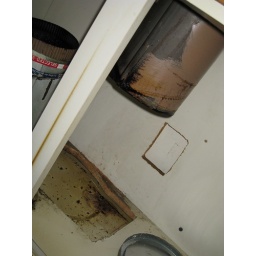
kitchen - another view of the LACK of opening leading from the hood over the stove (bottom) to the vent lute (top)